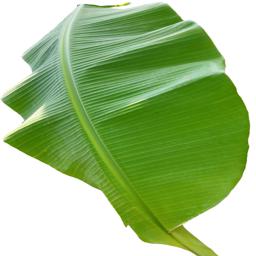
Label: MALBHOG LEAF